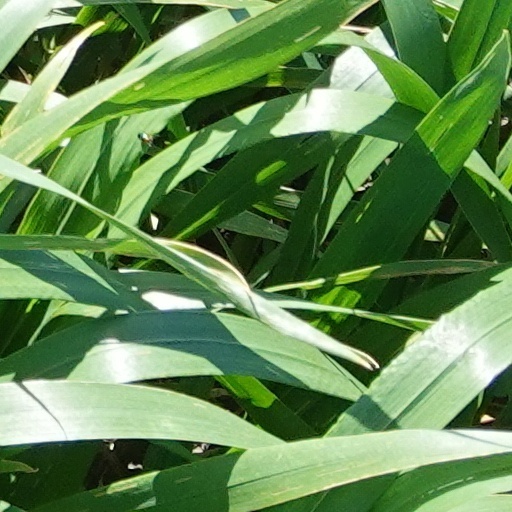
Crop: wheat